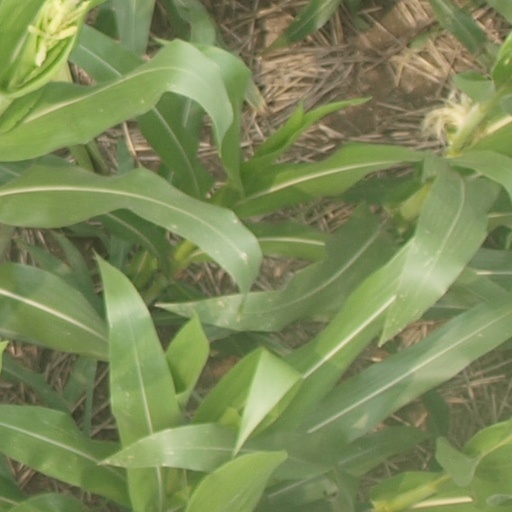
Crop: maize; corn